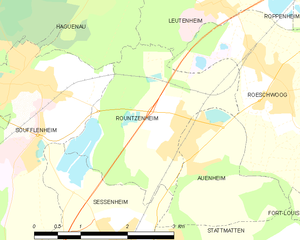
Carte des communes françaises